History of Tokyo

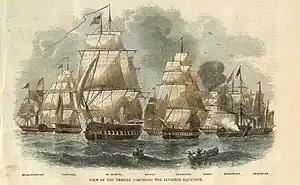

The Great Fire of Meireki, started on January 18, 1657. It spread because of Japan's dry winter winds and the city's wooden structures. It started in the morning, at an exorcism at the Honmyo-ji temple in Hongo, for a kimono that had been worn by three women who died prematurely. Wind brought fire from the kimono to the roof of a nearby temple. Powerful westerly winds blew the fire to Surugudai and Yushima, and then Asakusa, Kobickicho, Nihonbashi, and Tsukudajima. That fire burned out, but a second in Koishikawa, the samurai district, went on to destroy Edo Castle and many warriors' residences. The prisoners at the Kodenmacho prison and authorities struck a deal that the prisoners would be released, and they meet up at a nearby temple. After they were released, other authorities thought the prisoners were trying to escape and loot the city. The city gates were closed, trapping civilians inside. That evening, the Ko-jimachi quarter had more fires. The fires continued for a second day. Rice was distributed to citizens from the shogun's granaries. A day later, it snowed, and many people died of starvation (despite the distribution of rice) and hypothermia. Two thirds of the city's buildings were destroyed: 1,200 merchants' homes, 930 daimyo residencies, 350 temples and shrines, and 61 bridges. 108,000 people died.